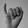
ASL letter: I